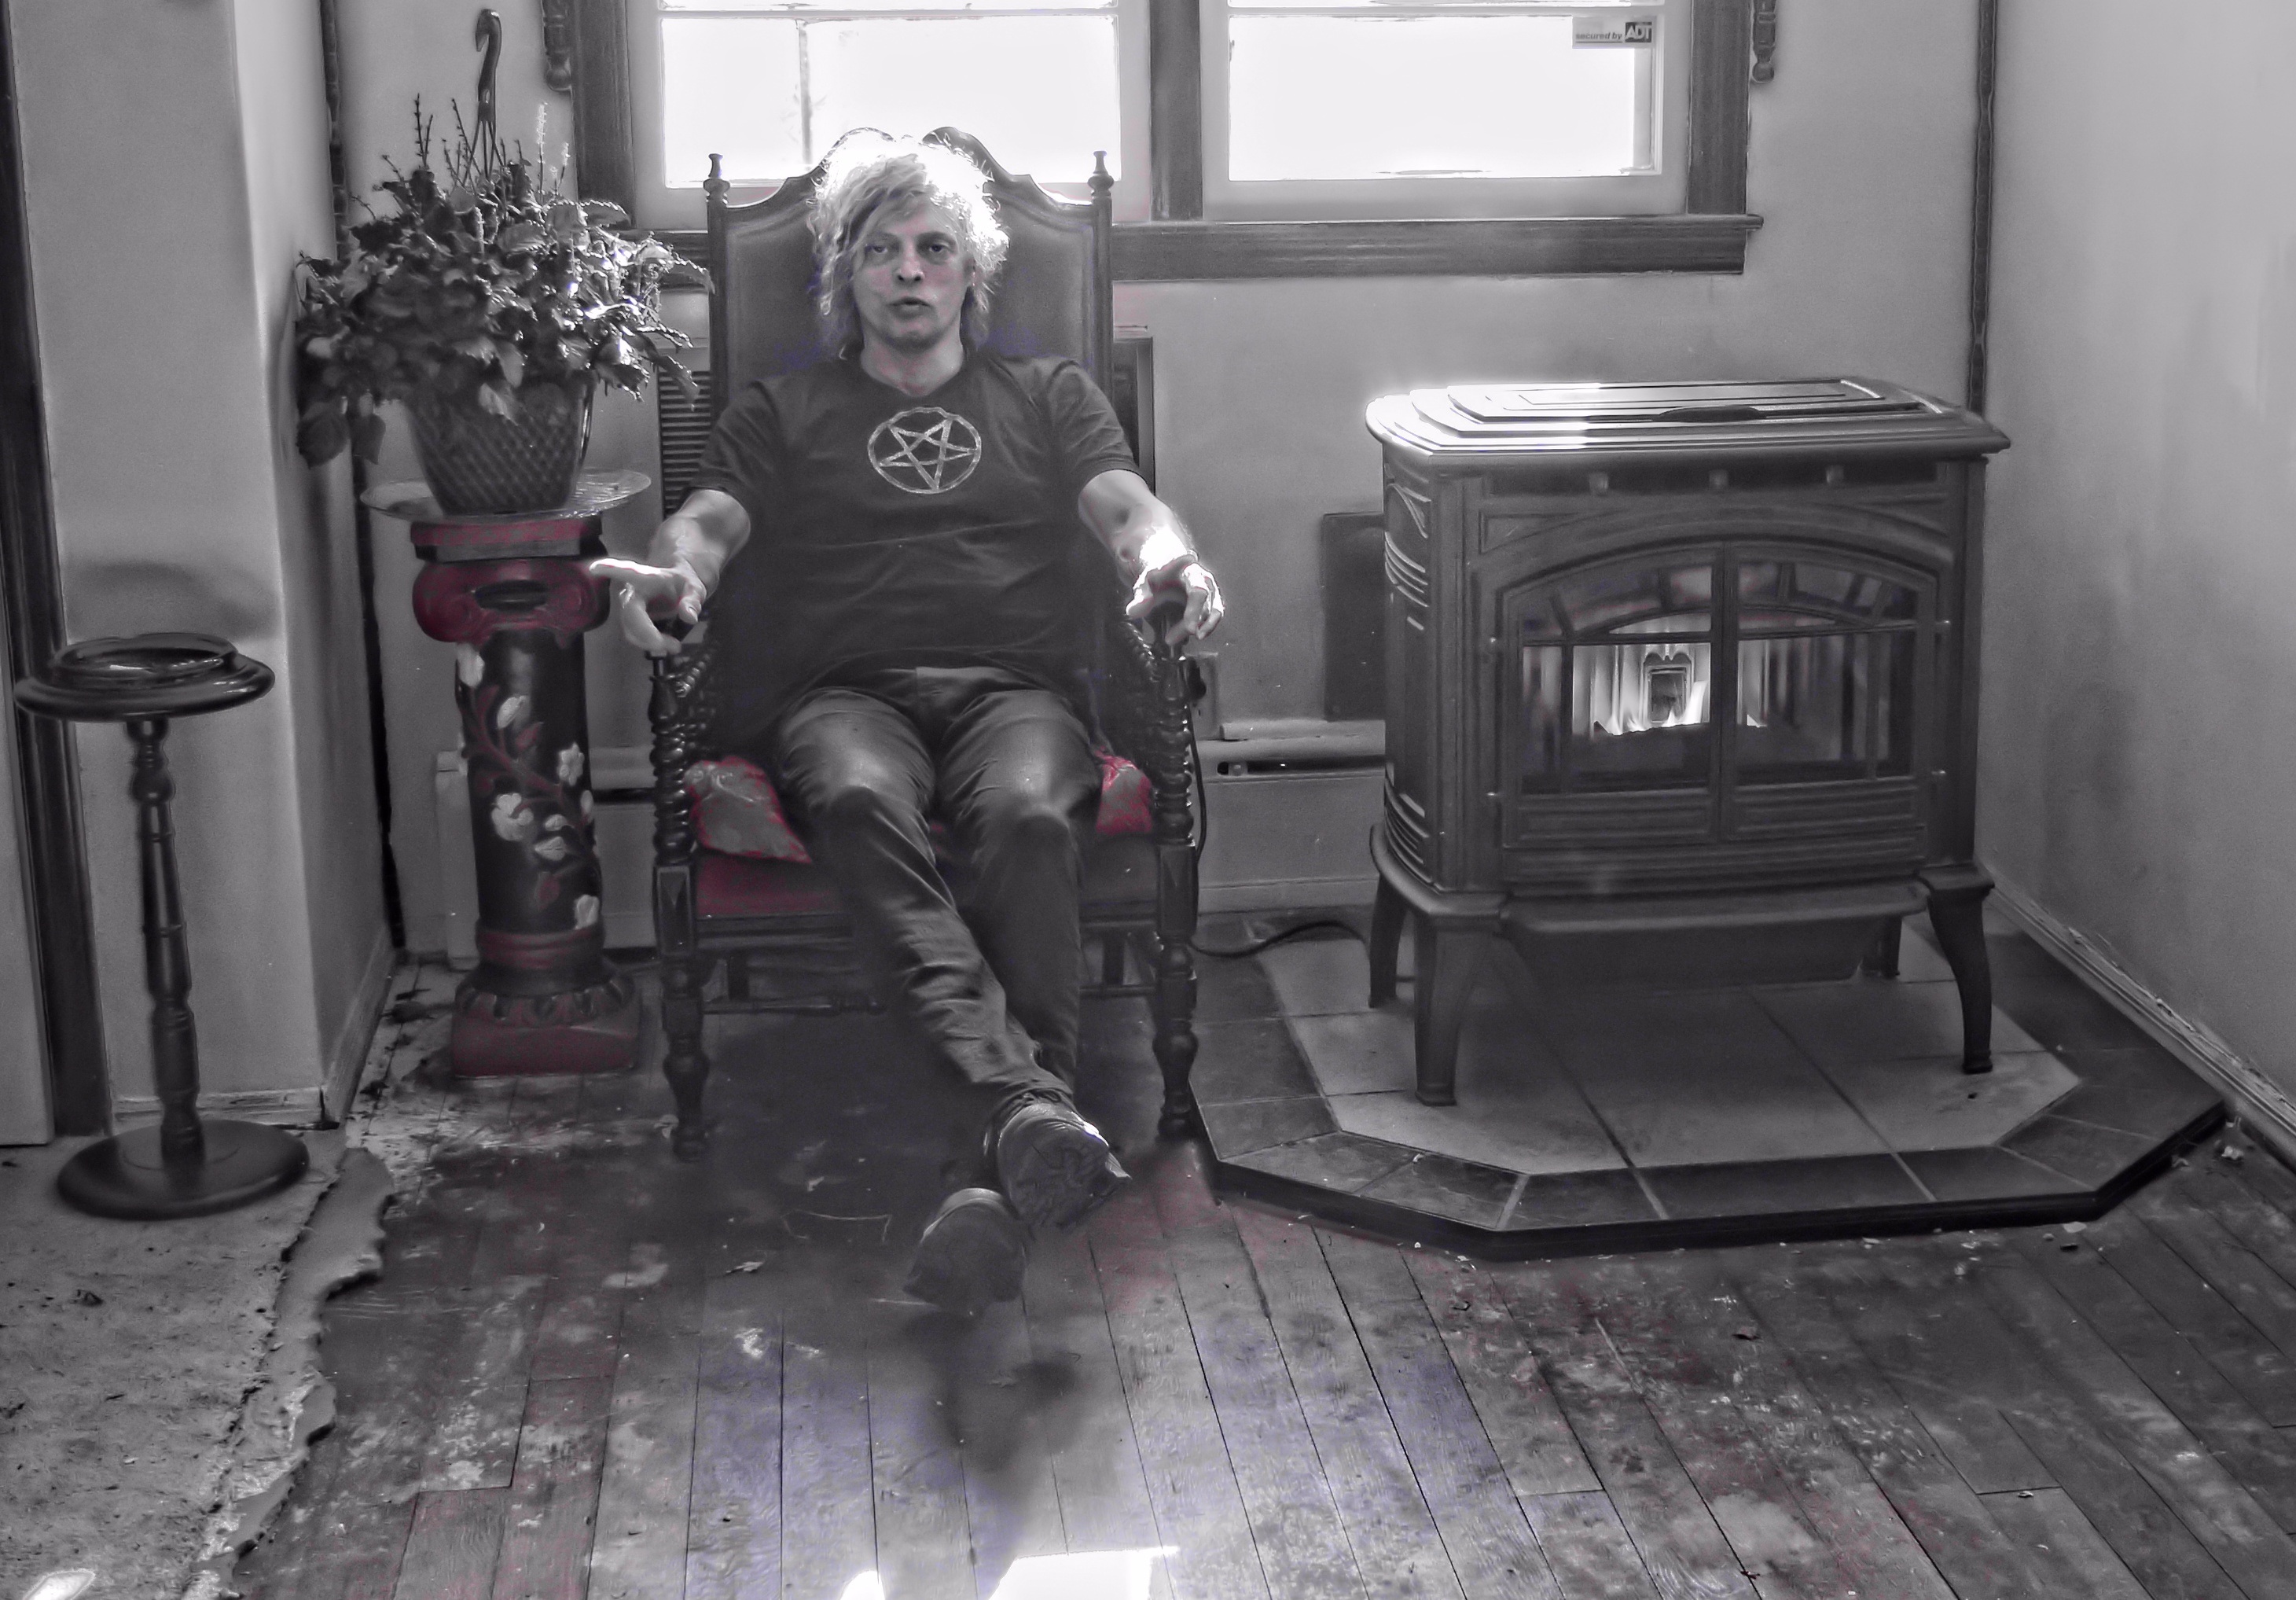
man, spooky, dark, mystery, sitting, halloween, fireplace, darkness, black, gothic, scary, mysterious, creepy, magic, pentagram, evil, human positions